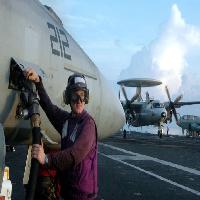
Weather: sun or clear